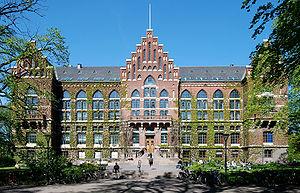
Lund est une ville située au sud-ouest de la Scanie, à l'extrême sud de la Suède. La ville est la 11ᵉ ville la plus peuplée de Suède, comptant 82 800 habitants en 2010 et 108 947 habitants en comptant le reste de la commune. Elle fait partie de la région de l'Öresund, qui inclut Malmö et Copenhague, et est une des régions les plus dynamiques d'Europe.
La bibliothèque universitaire de Lund est la bibliothèque universitaire de l'Université de Lund, en Suède et l'une des plus grandes bibliothèques universitaires en Scandinavie. C'est la principale bibliothèque du réseau des bibliothèques de l'Université de Lund comprenant 33 bibliothèques réparties sur Lund, Malmö et Helsingborg.